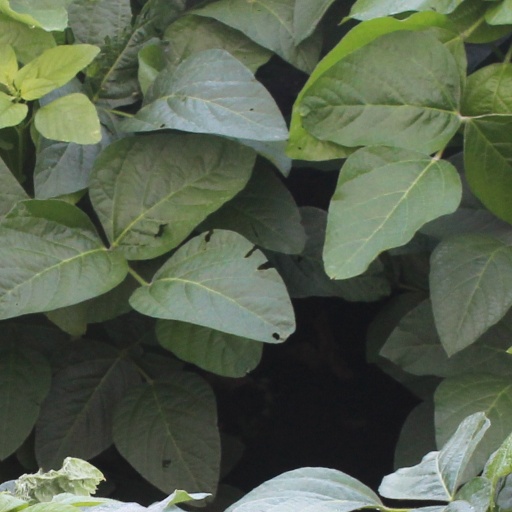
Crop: soybean